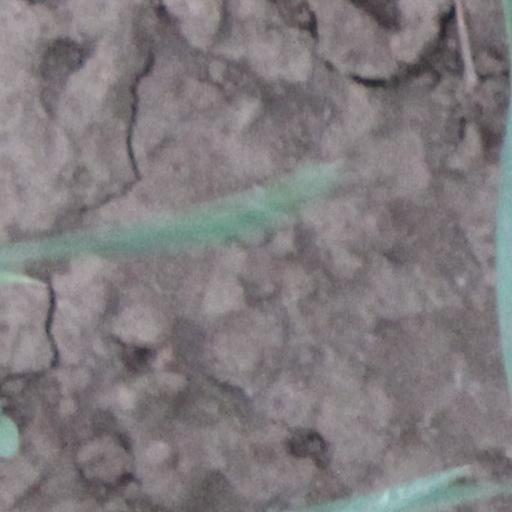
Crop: wheat